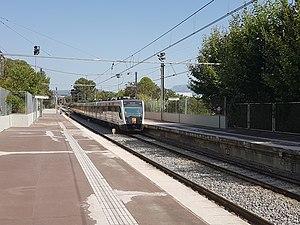
Rodalies de Barcelone est un service de transport public de train de banlieue dans l'aire métropolitaine de Barcelone. Il y a deux compagnies qui offrent des services de banlieue : les Chemins de fer de la généralité de Catalogne et Rodalies de Catalunya, exploité par la Renfe.